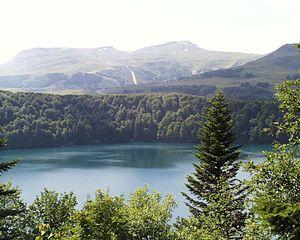
Il existe en France des milliers de lacs, d'étangs et de marais. Le lac Léman, plus grand lac d'Europe occidentale avec ses 582 km², le tiers sur territoire français, l'autre partie en Suisse, est indiqué pour sa partie française en Haute-Savoie.
Le réseau hydrographique du Puy-de-Dôme est l'ensemble des éléments naturels ou artificiels, drainant le territoire du département du Puy-de-Dôme. Il regroupe ainsi des cours d'eau ou canaux situés entièrement ou partiellement dans le Puy-de-Dôme.
Cet article recense les volcans de France.
Le lac Pavin est un lac d'origine volcanique situé dans les monts Dore, en Auvergne, sur le territoire de la commune de Besse-et-Saint-Anastaise.
Cet article recense les sites naturels protégés dans le Puy-de-Dôme, en France.